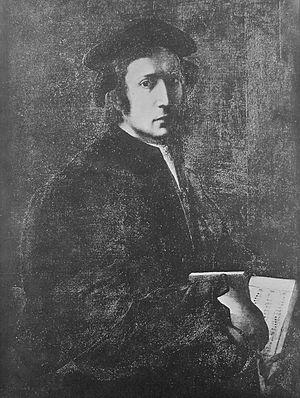
-
Francesco Layolle [dell’Aiolle, dell’Aiolli, dell’Ajolle, dell’Aiuola] est un compositeur et organiste florentin, né à Florence le 4 mars 1492, actif à Florence et à Lyon et mort dans cette ville avant 1540.
La Renaissance à Lyon concerne l'histoire de la cité lyonnaise durant la Renaissance.
L’histoire des arts à Lyon est l'étude de l'ensemble des arts pratiqués dans la ville de Lyon depuis son origine jusqu'à nos jours. Cet article traite ainsi des beaux-arts et de la musique, mais pas de ce qui touche à l'architecture, traité dans l'article Histoire urbaine de Lyon.